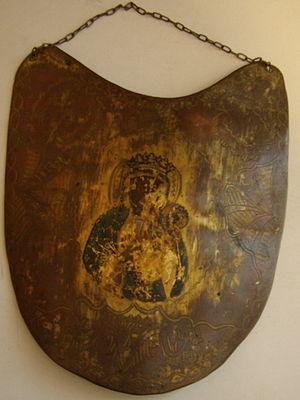
Józef Sawa-Caliński né en 1736 à Stepashki en Boug, et mort le 7 ou 8 mai 1771 à Varsovie, est l'un des dirigeants actif de la confédération de Bar, et élu président du « regimentarz », commandant militaire de l'insurrection polonaise.